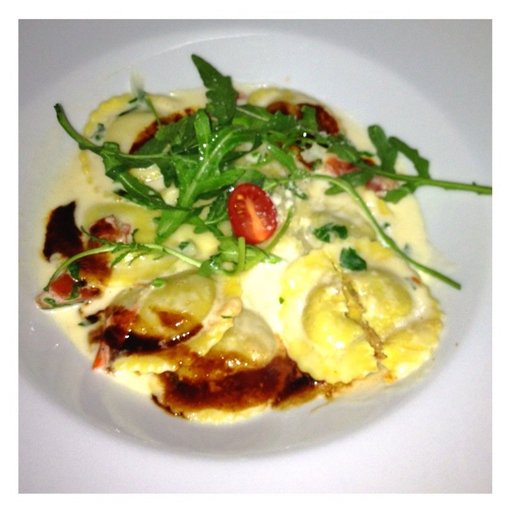
Label: ravioli